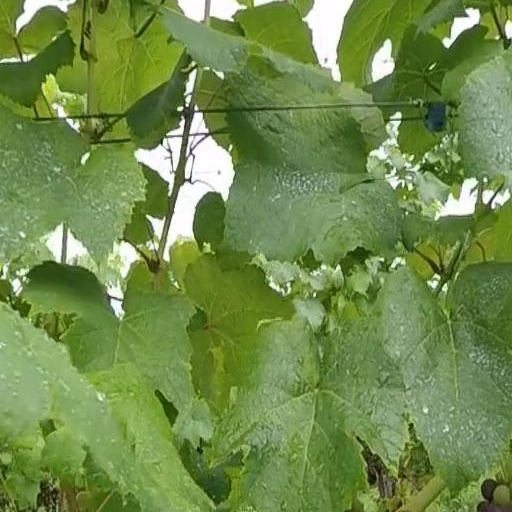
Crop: grape